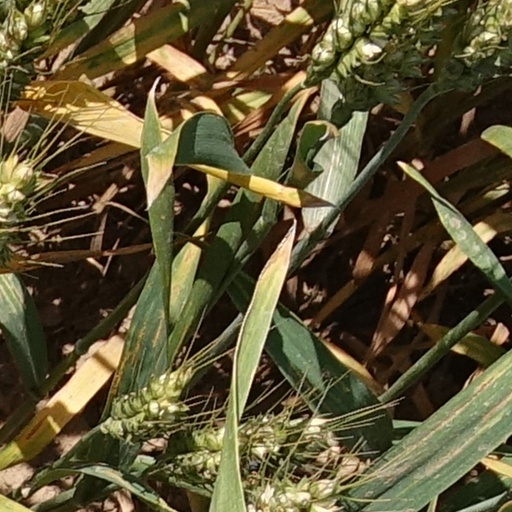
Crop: wheat